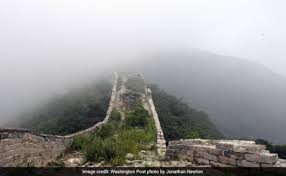
Landmark: Great Wall of China